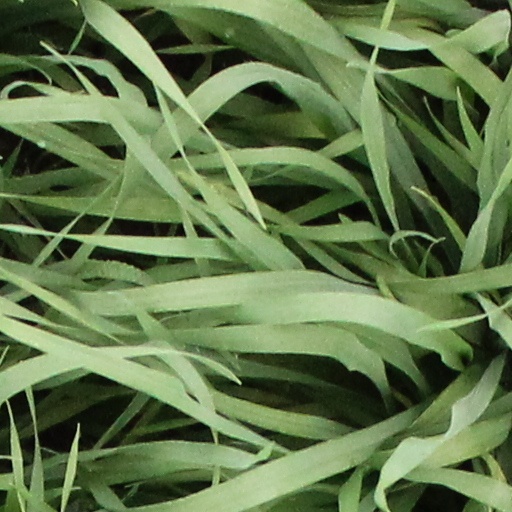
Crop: wheat